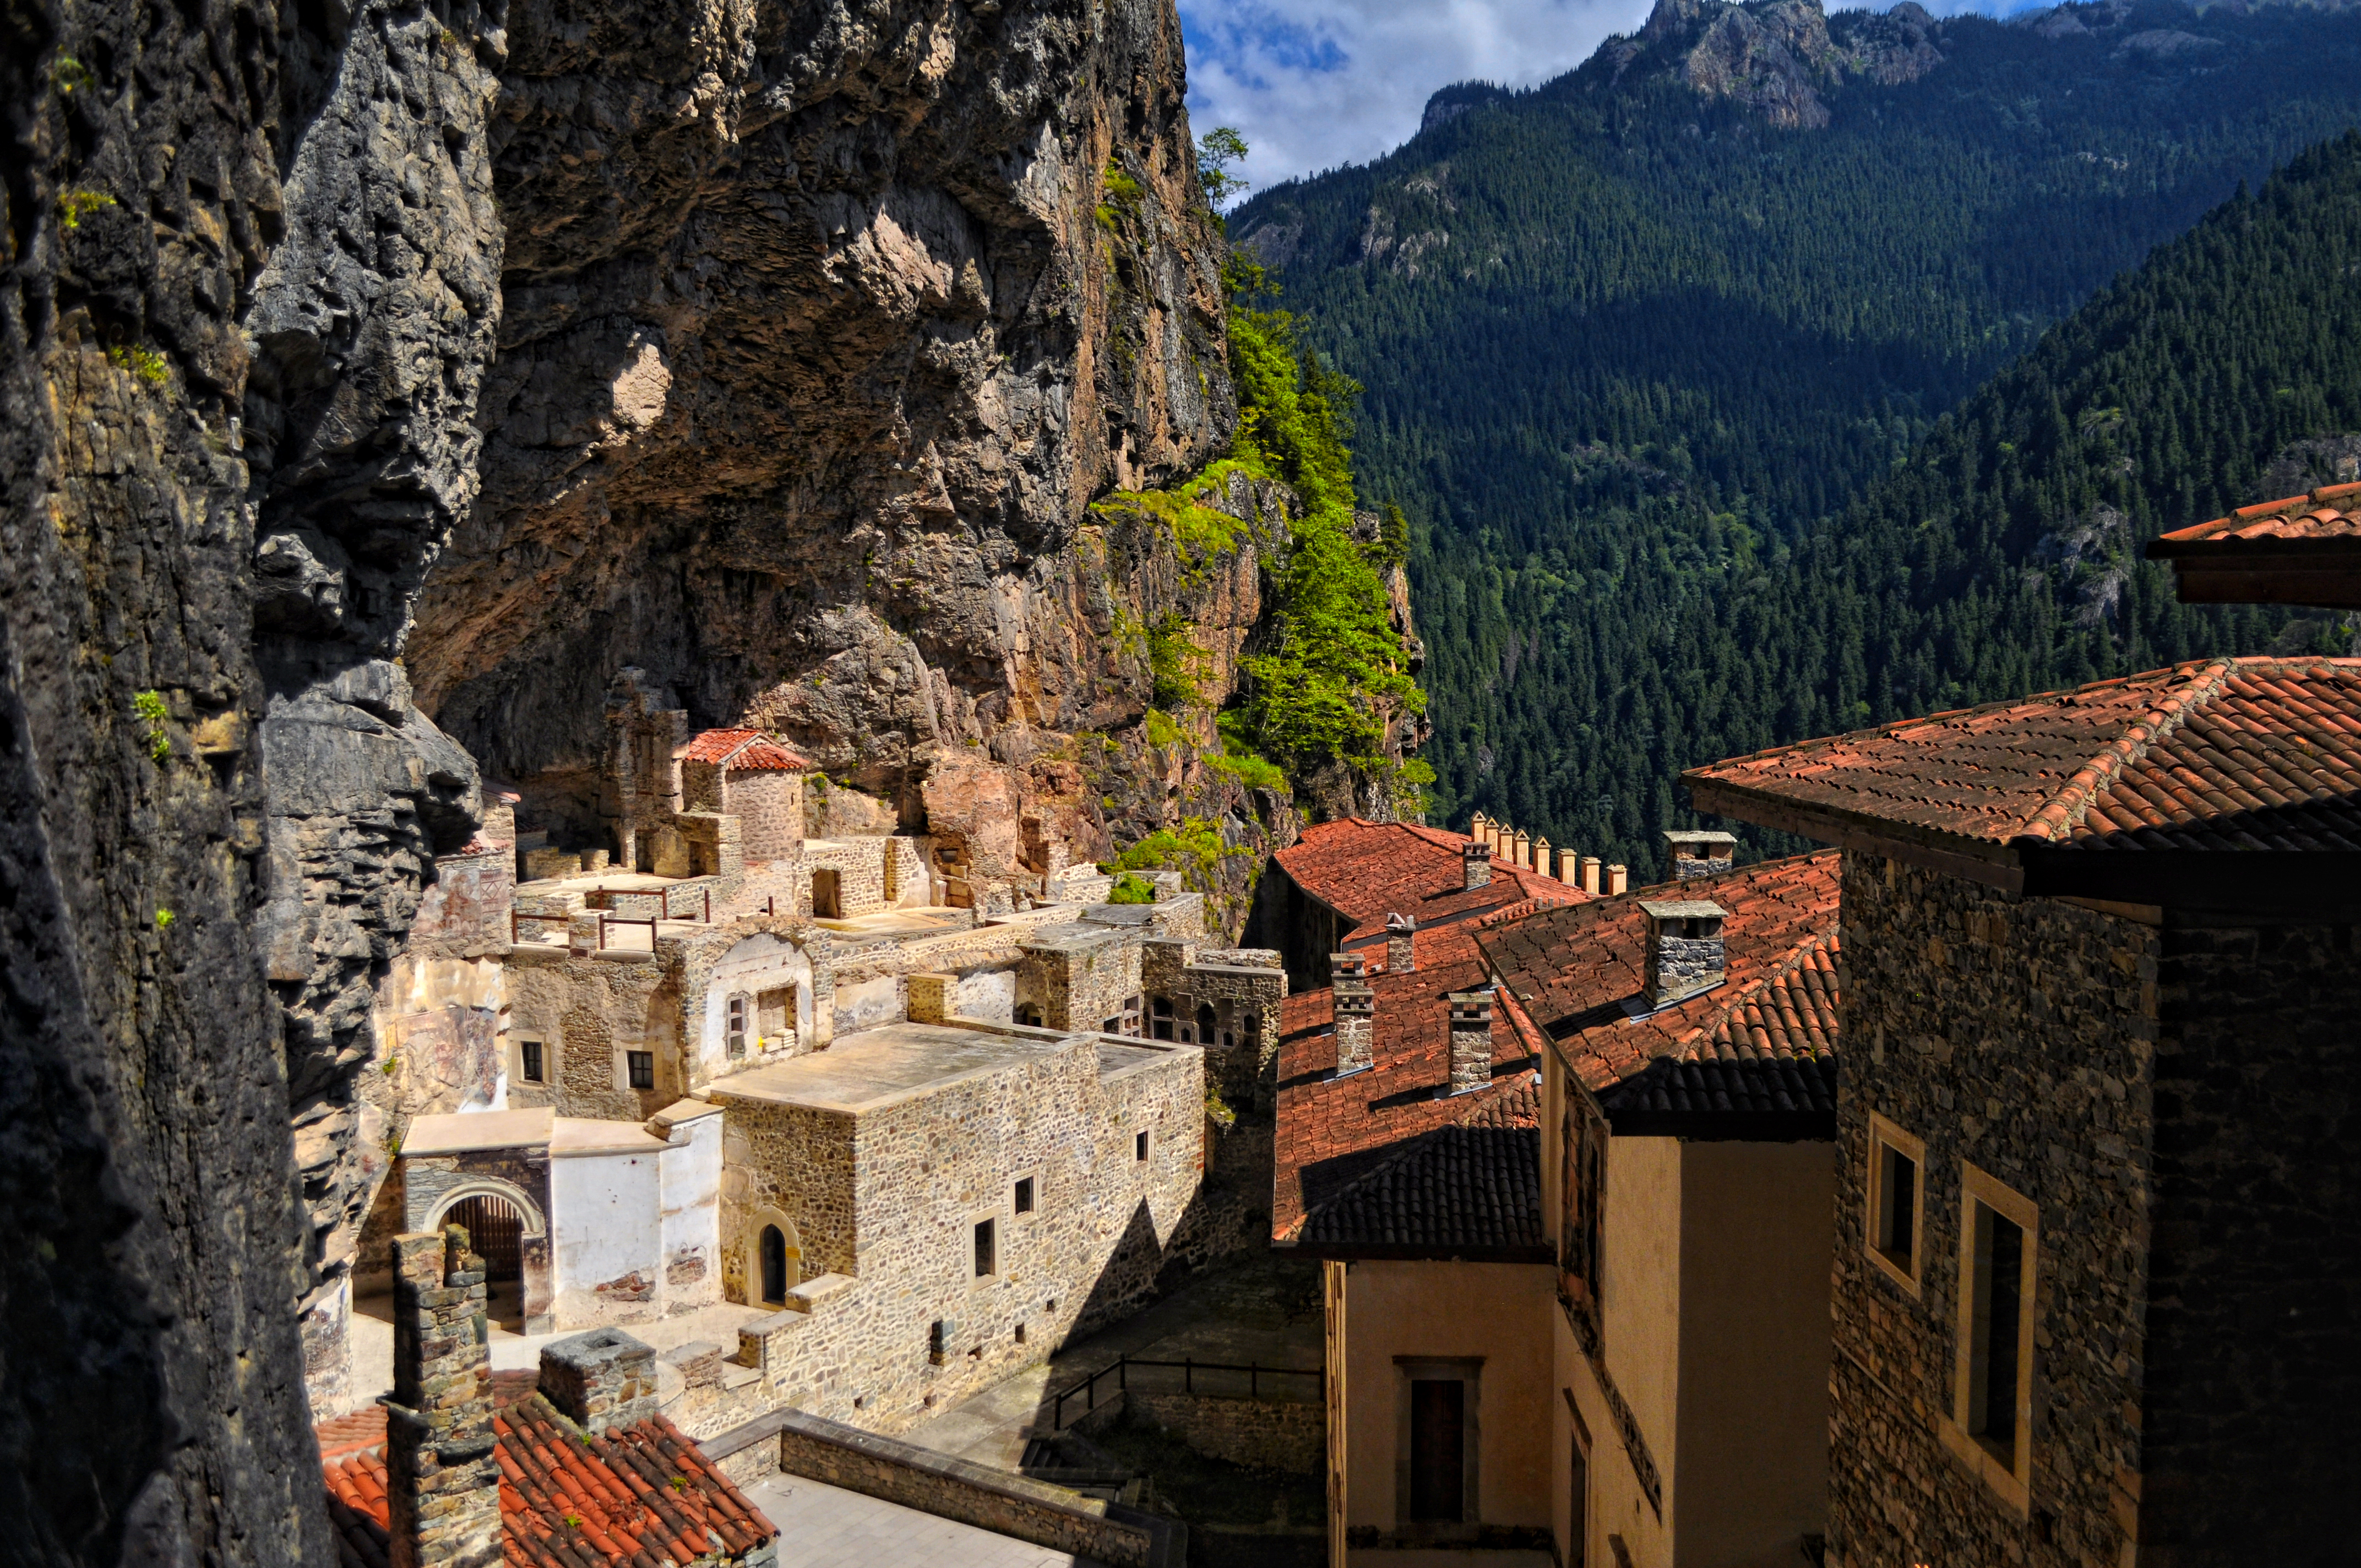
landscape, mountain, architecture, town, village, castle, tourism, trees, outdoors, woods, buildings, houses, monastery